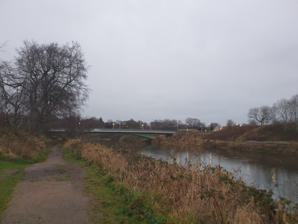
Building: Diamond Bridge
Country: Unknown
Year built: 2016
Bridge in Aberdeen, Scotland Diamond Bridge Coordinates 57°10′35″N 2°07′06″W / 57.176272°N 2.118360°W / 57.176272; -2.118360 Carries B988 Crosses River Don Locale Aberdeen , Scotland Maintained by Transport Scotland Website www .aberdeencity .gov .uk /transport _streets /roads _pavements /transport _projects /lap _AccessNorth _Home .asp Followed by Brig o' Balgownie History Constructed by Balfour Beatty Construction start 17 November 2014 Construction cost £22,000,000 Opened 9 June 2016 Location The Diamond Bridge , known during planning and construction as the Third Don Crossing , is a bridge across the River Don in Aberdeen , Scotland, which opened in 2016. It is the third crossing of the river open to all traffic between the suburbs of Bridge of Don and Aberdeen City, after the Bridge of Don and Persley Bridge. History Proposals for a third Don crossing have been made since the 1970s. The city council agreed to begin the project in 2003, and by 2004 decided on a preferred route. Construction began in November 2014 and the completed bridge was opened in June 2016. A worker Ian Walker was killed by an excavator during construction of the Don Crossing on 13 January 2016, an incident that led to Balfour Beatty being fined £600,000. Route A new 2.4 km (1.5 mi) road connects Fairview Street in Danestone to the bridge, which then crosses to Gordon's Mills Road in Tillydrone . The crossing allows traffic from northern suburbs to reach the city centre without having to join the confluence of two of Aberdeen's busiest roads, the A92 and A96 , at the Haudagain roundabout . Along with the new crossing, a streamlined " Berryden Corridor" supports the extra traffic to the city centre. References